Pietermaritzburg

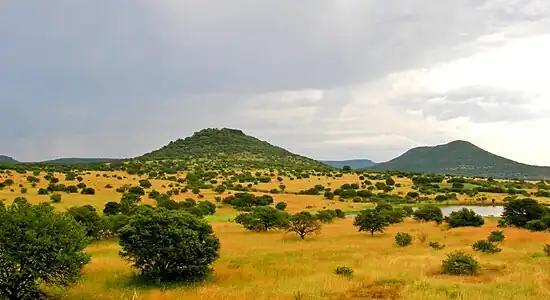
Upland savanna near Pietermaritzburg

The University of Natal was founded in 1910. In 1922 the University extended to Durban. The two campuses were incorporated into the University of Natal in March 1949. It became a major voice in the struggle against apartheid and was one of the first universities in the country to provide education to African students. It became the University of KwaZulu-Natal on 1 January 2004.